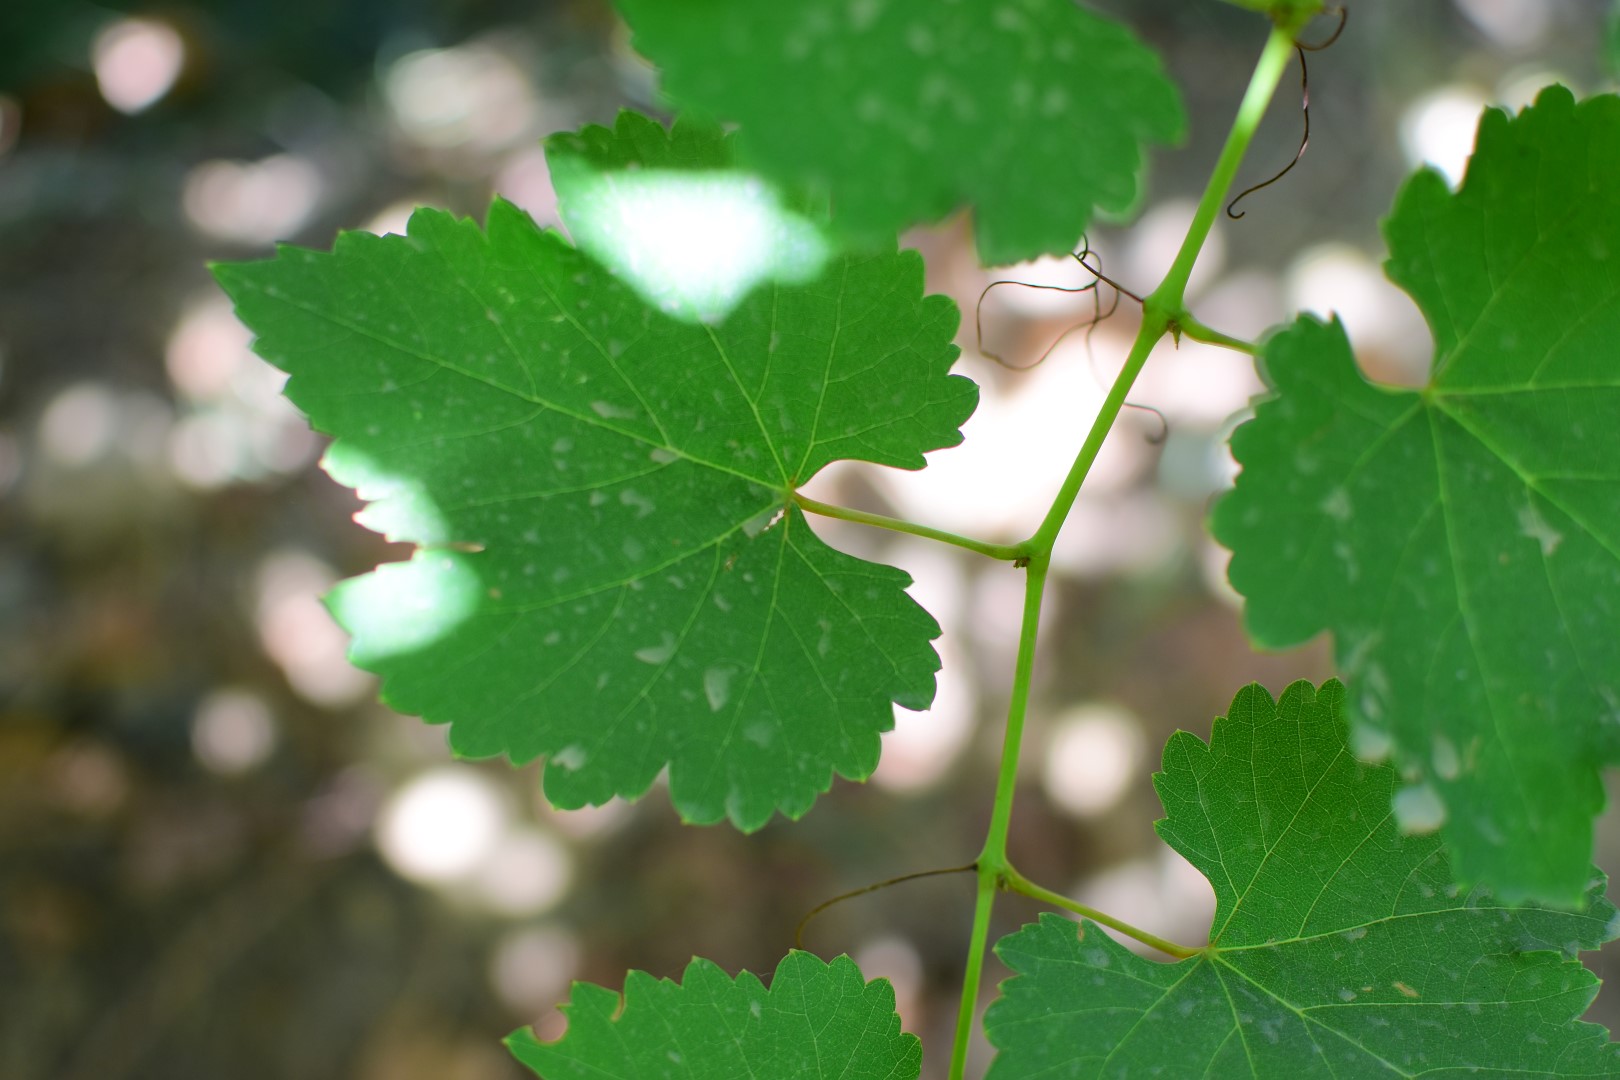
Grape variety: Frinsi